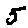
Label: 5